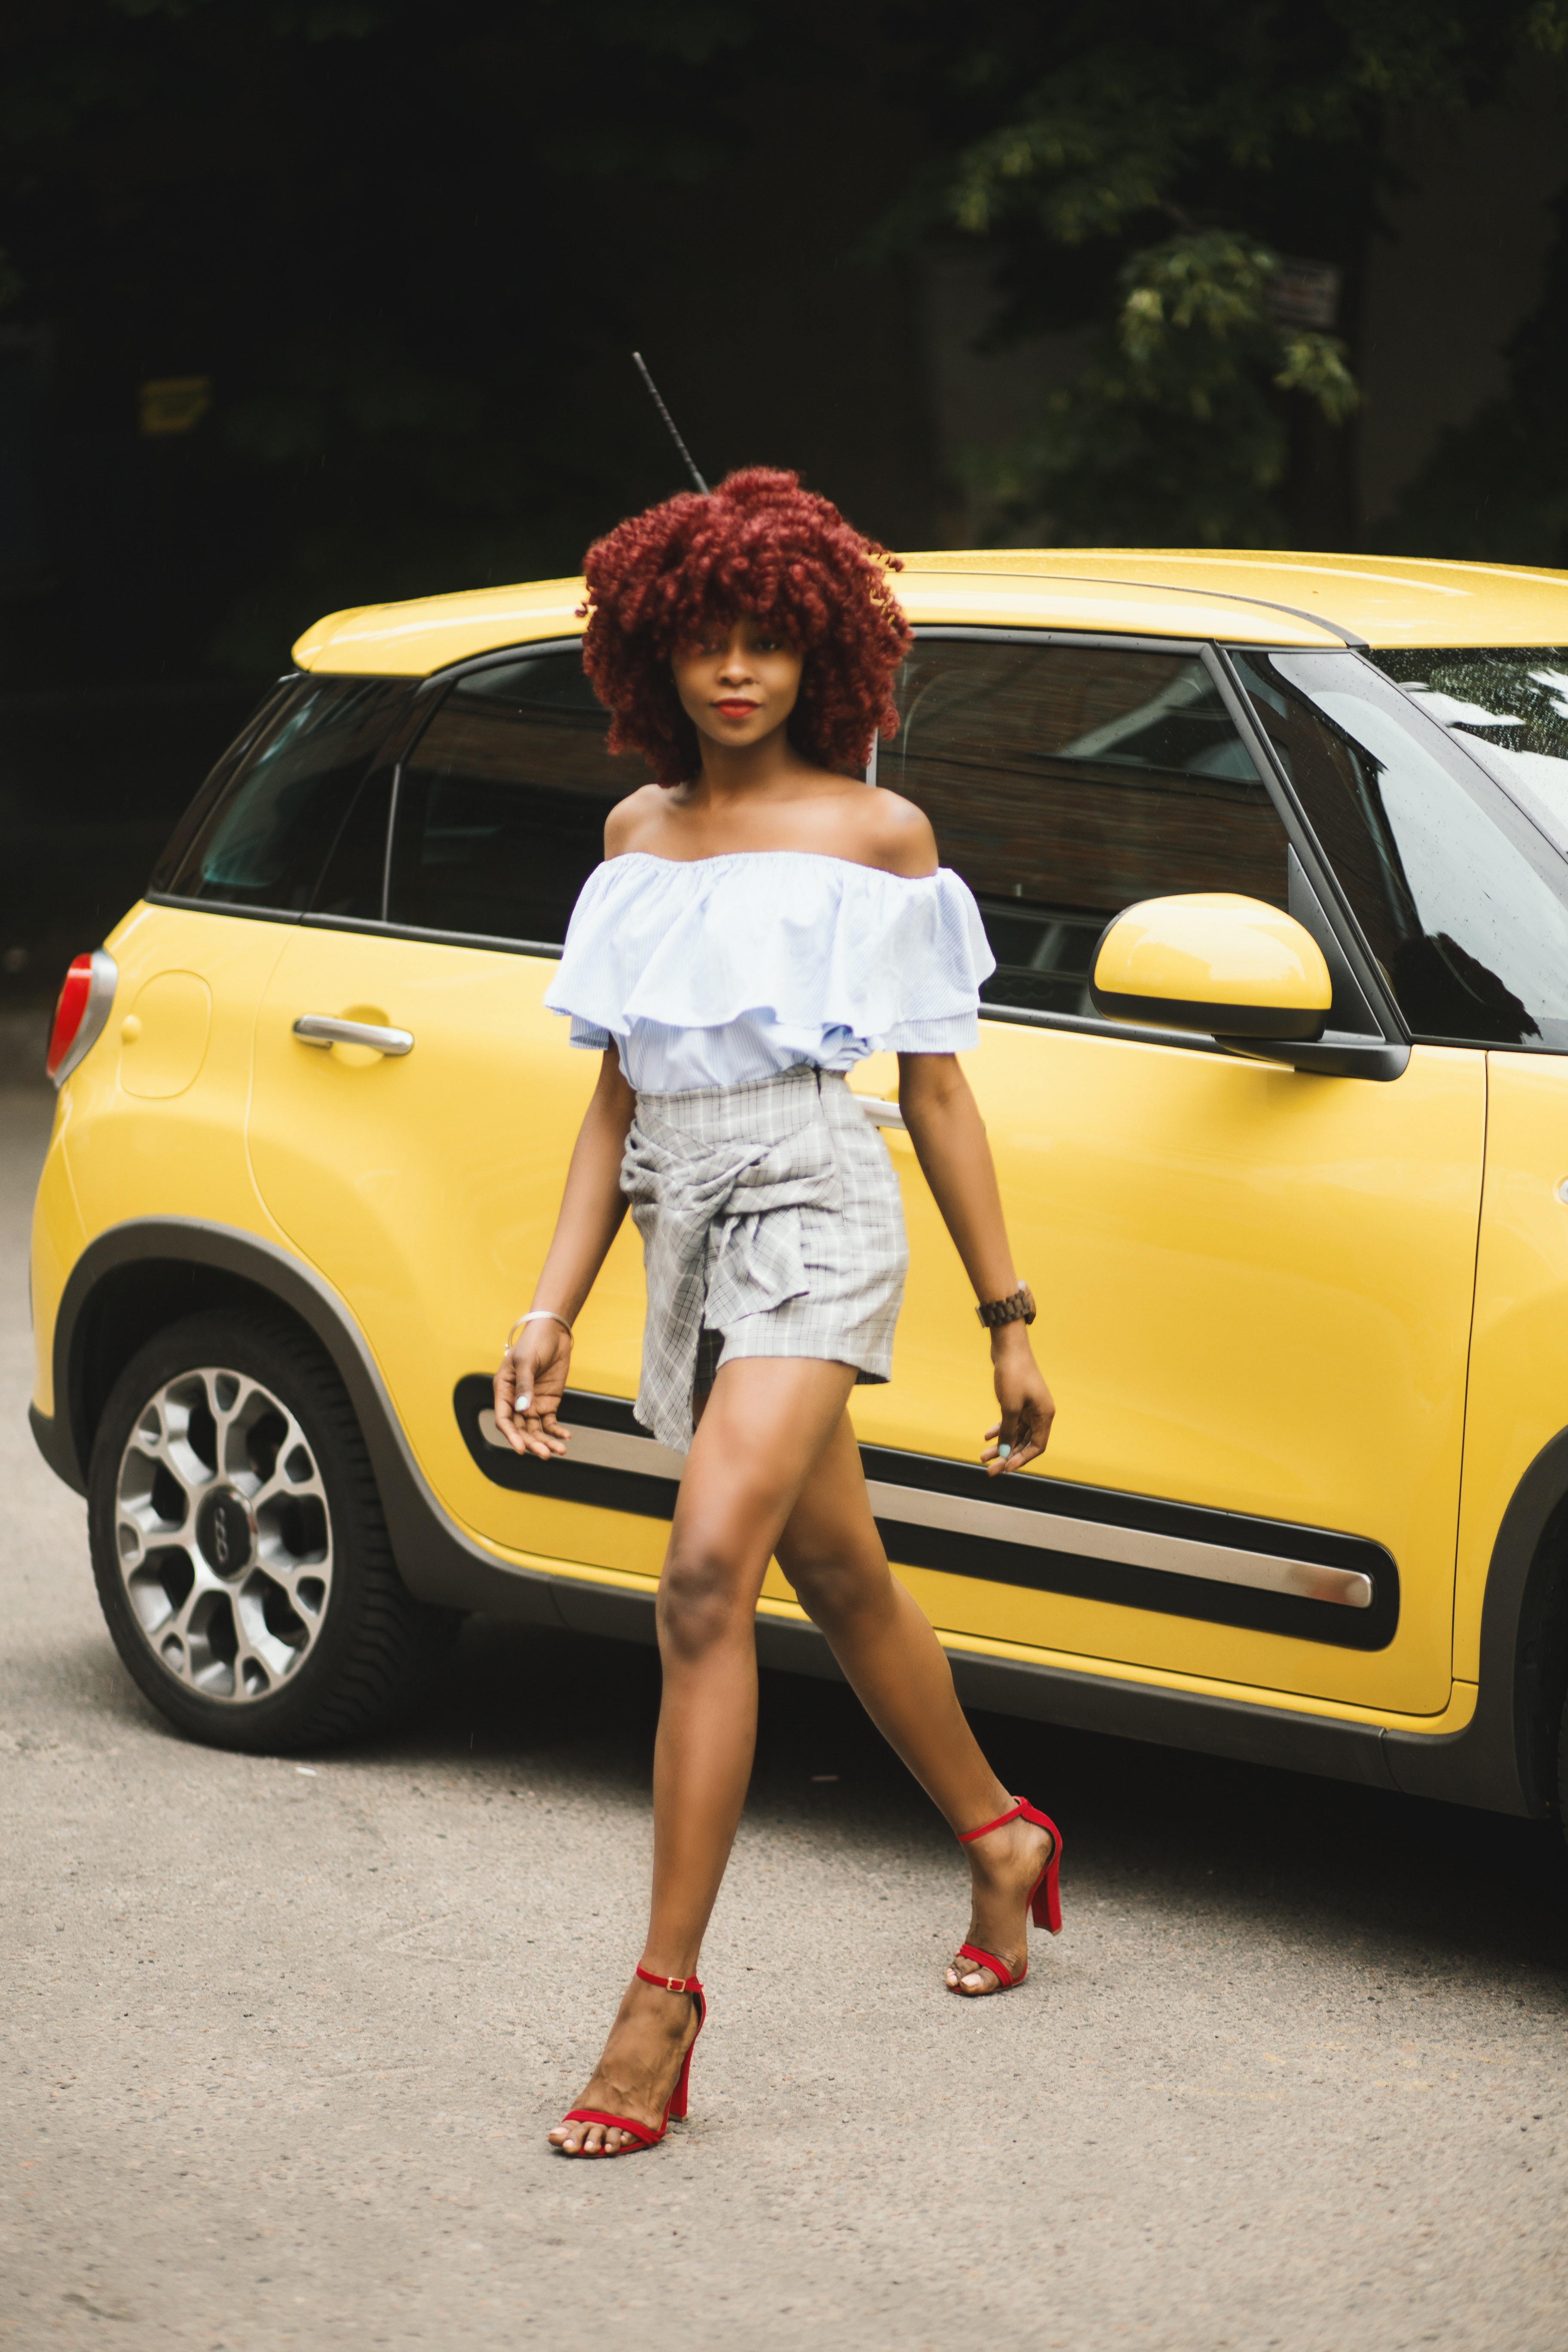
land vehicle, vehicle, car, city car, vehicle door, yellow, fiat 500, automotive design, subcompact car, auto show, Mini SUV, compact sport utility vehicle, fiat, street fashion, mini, hatchback, plant, family car, human leg